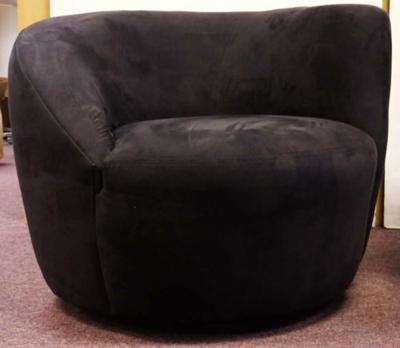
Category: chair